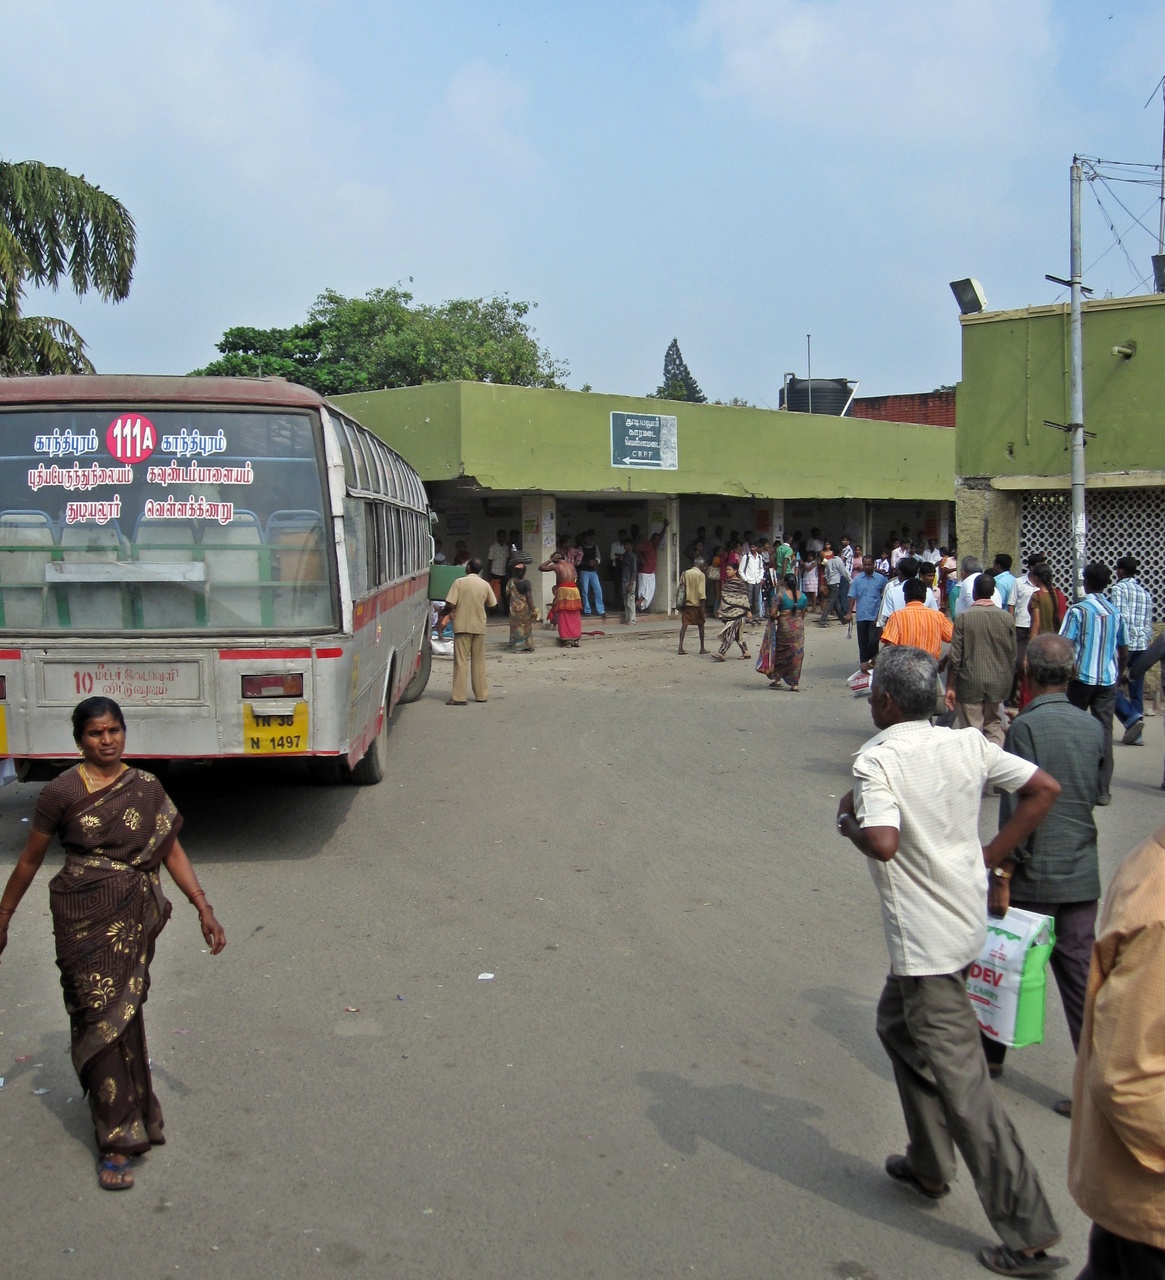
Gandhipuram town busstand row three, Coimbatgore